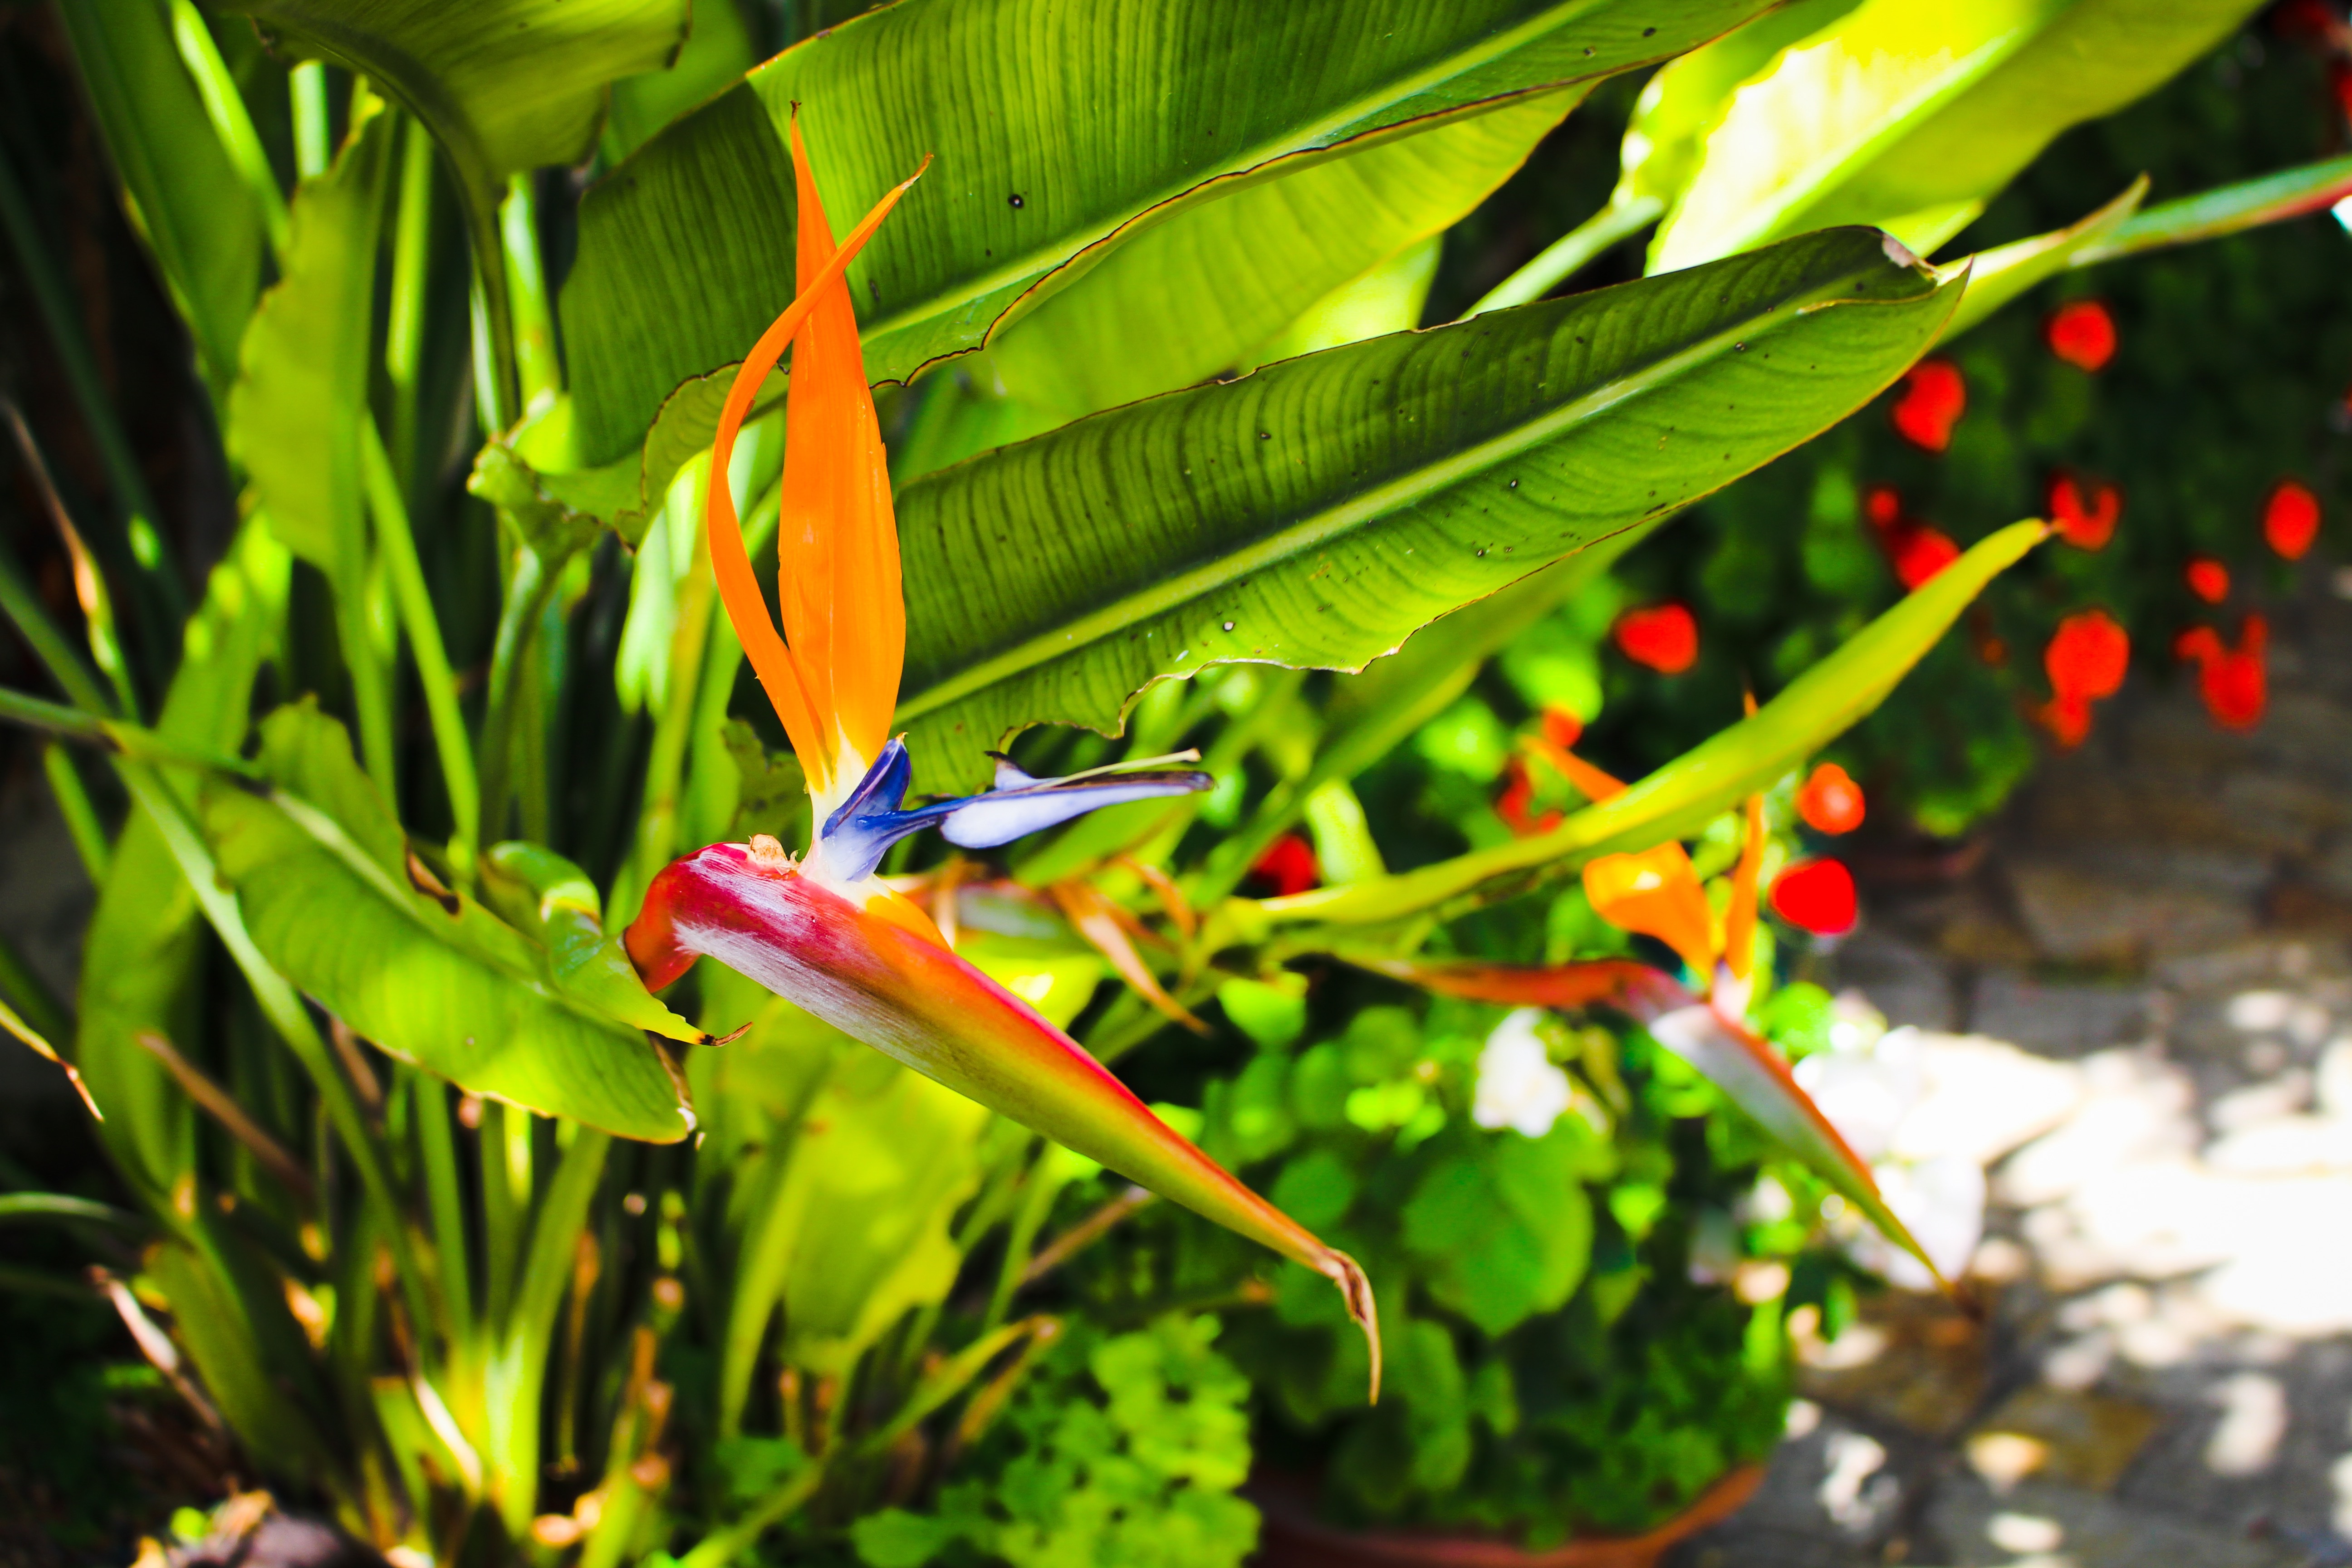
nature, blossom, plant, leaf, flower, bloom, green, botany, garden, flora, fauna, exotic, tropics, macro photography, bird of paradise flower